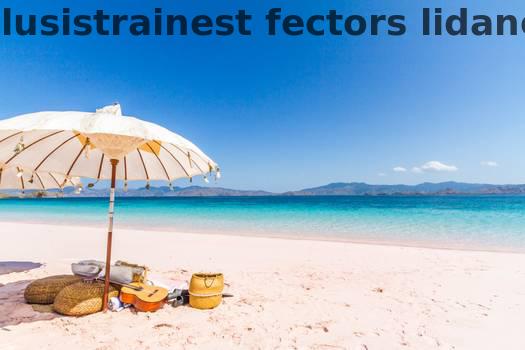
Label: Watermark